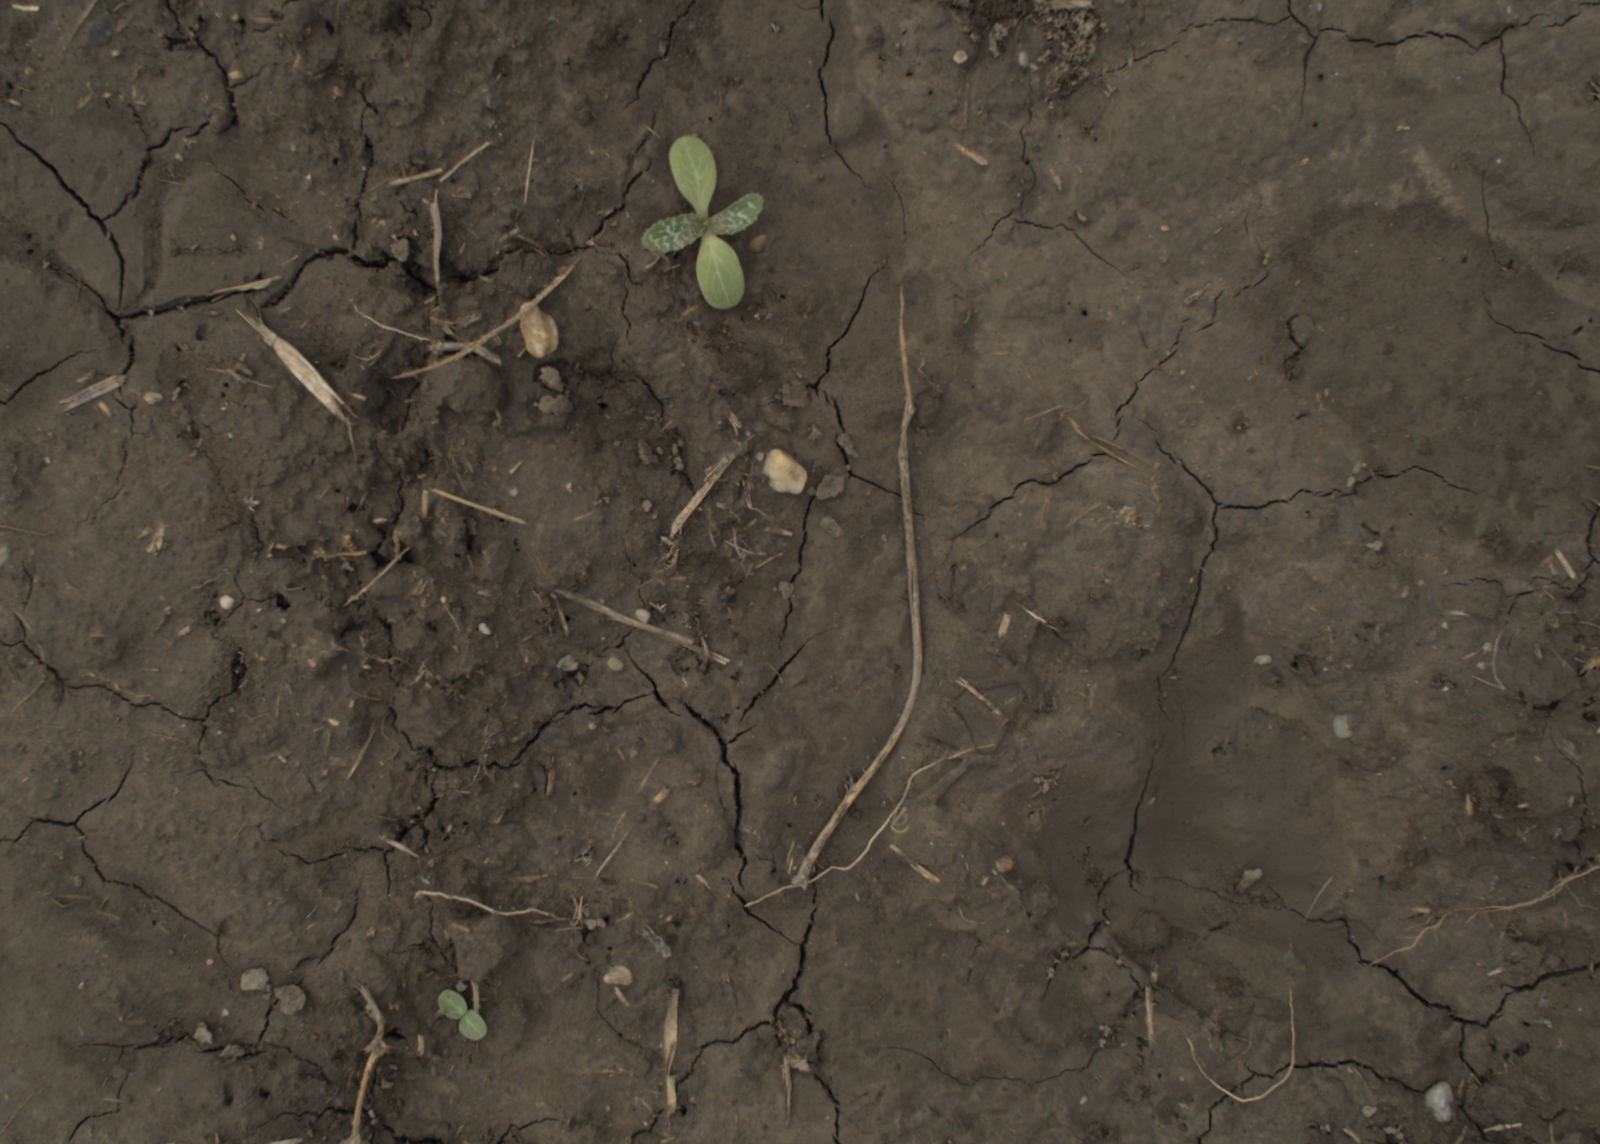
Capture date: 21.09.2021 11:02:18
Weather: mixed
Wind: light
Seeding date: 02.09.2021
Plant canopy height (mm): 962